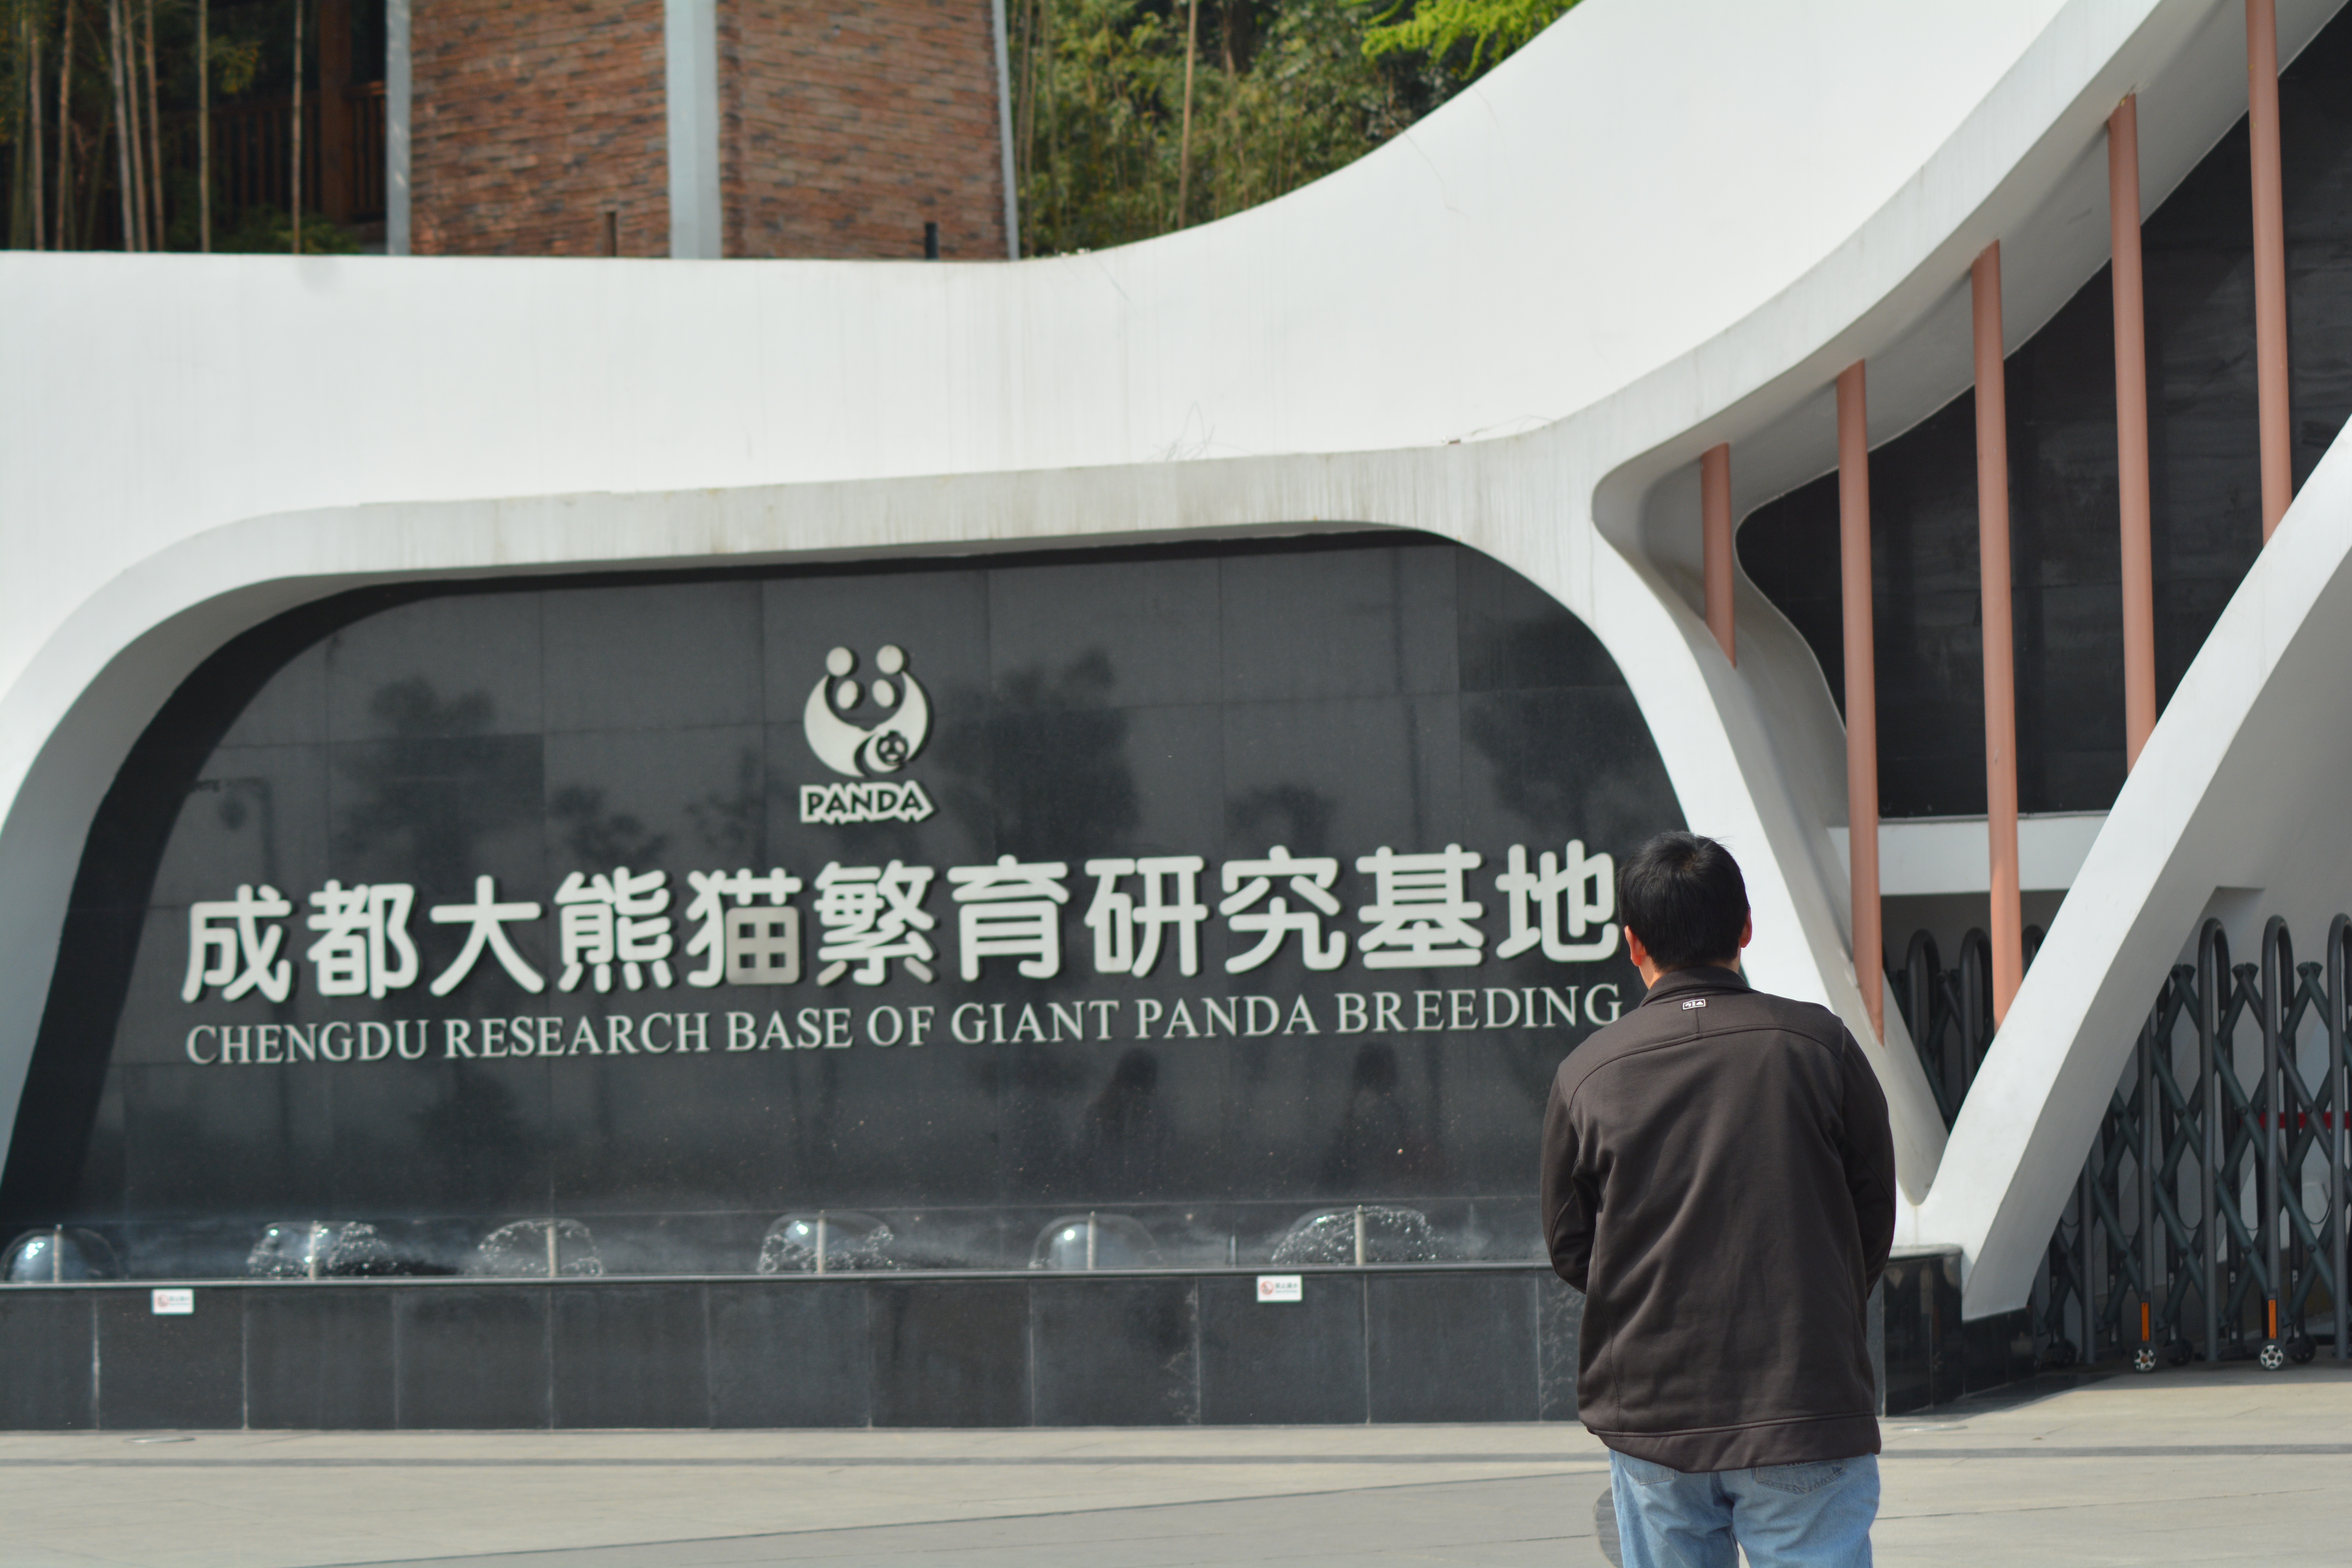
transport, vehicle, public transport